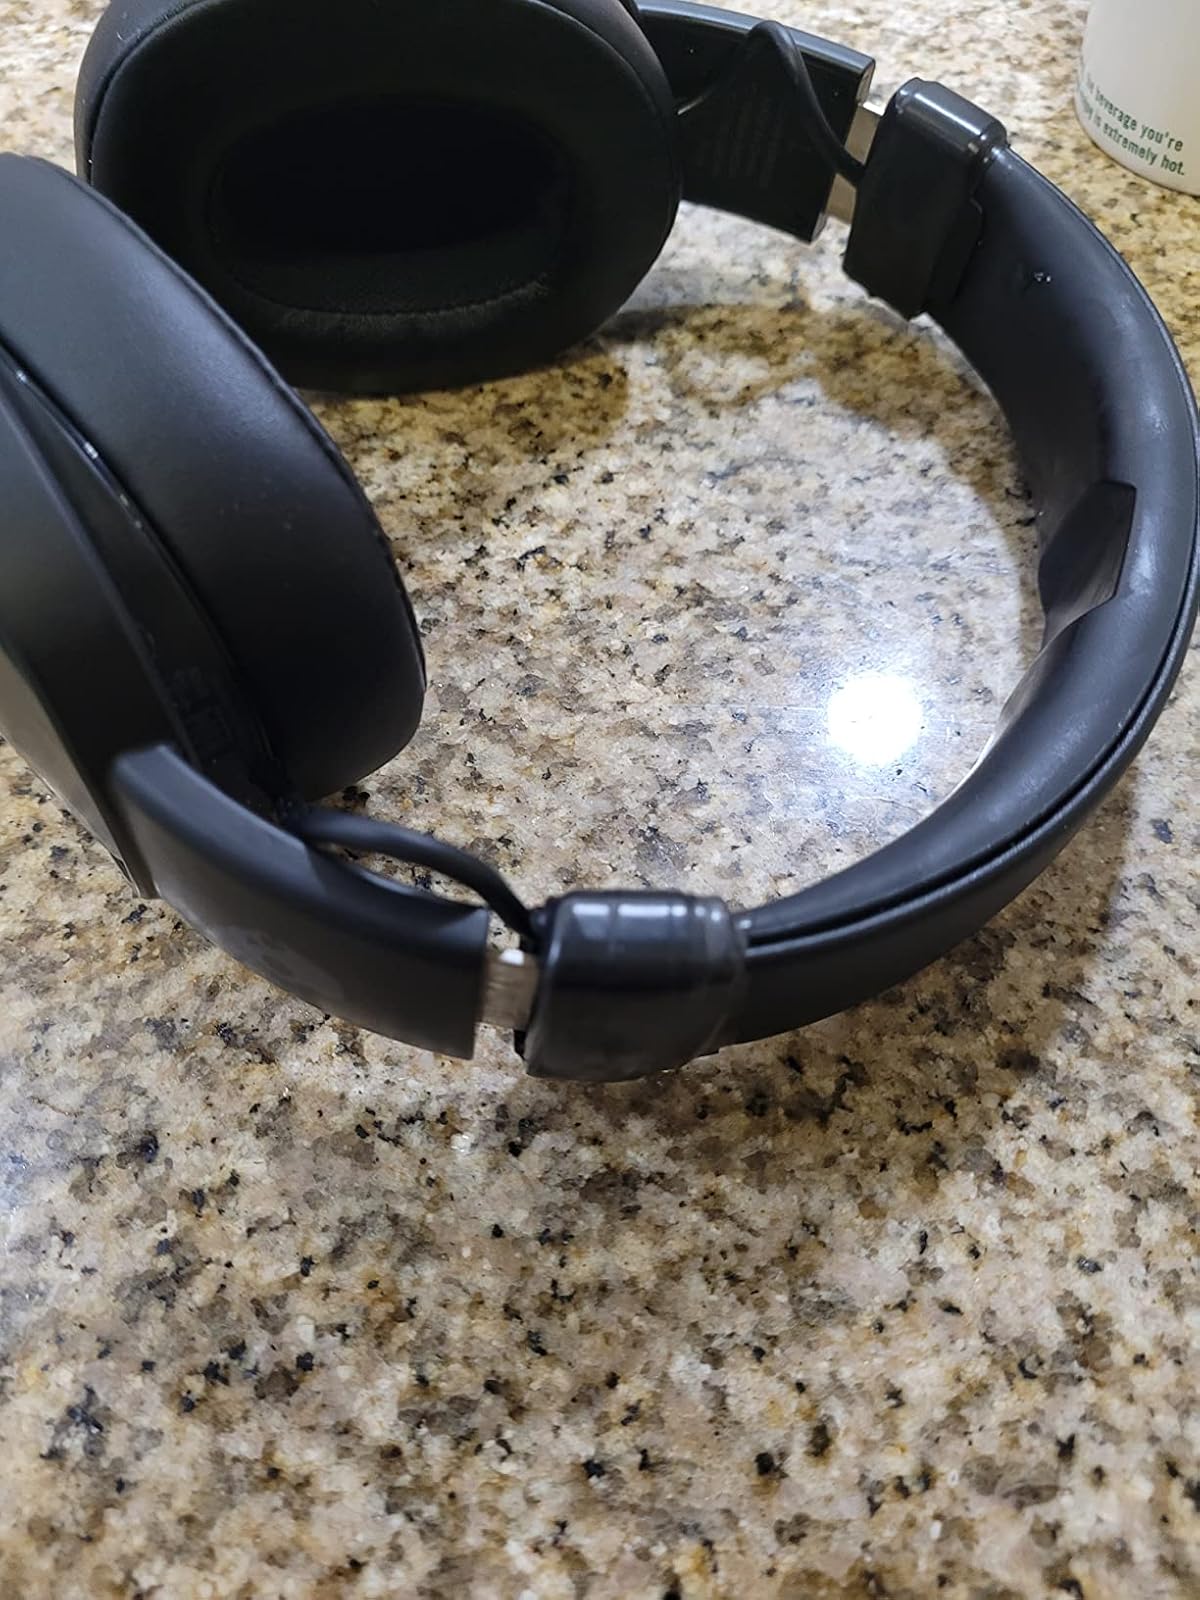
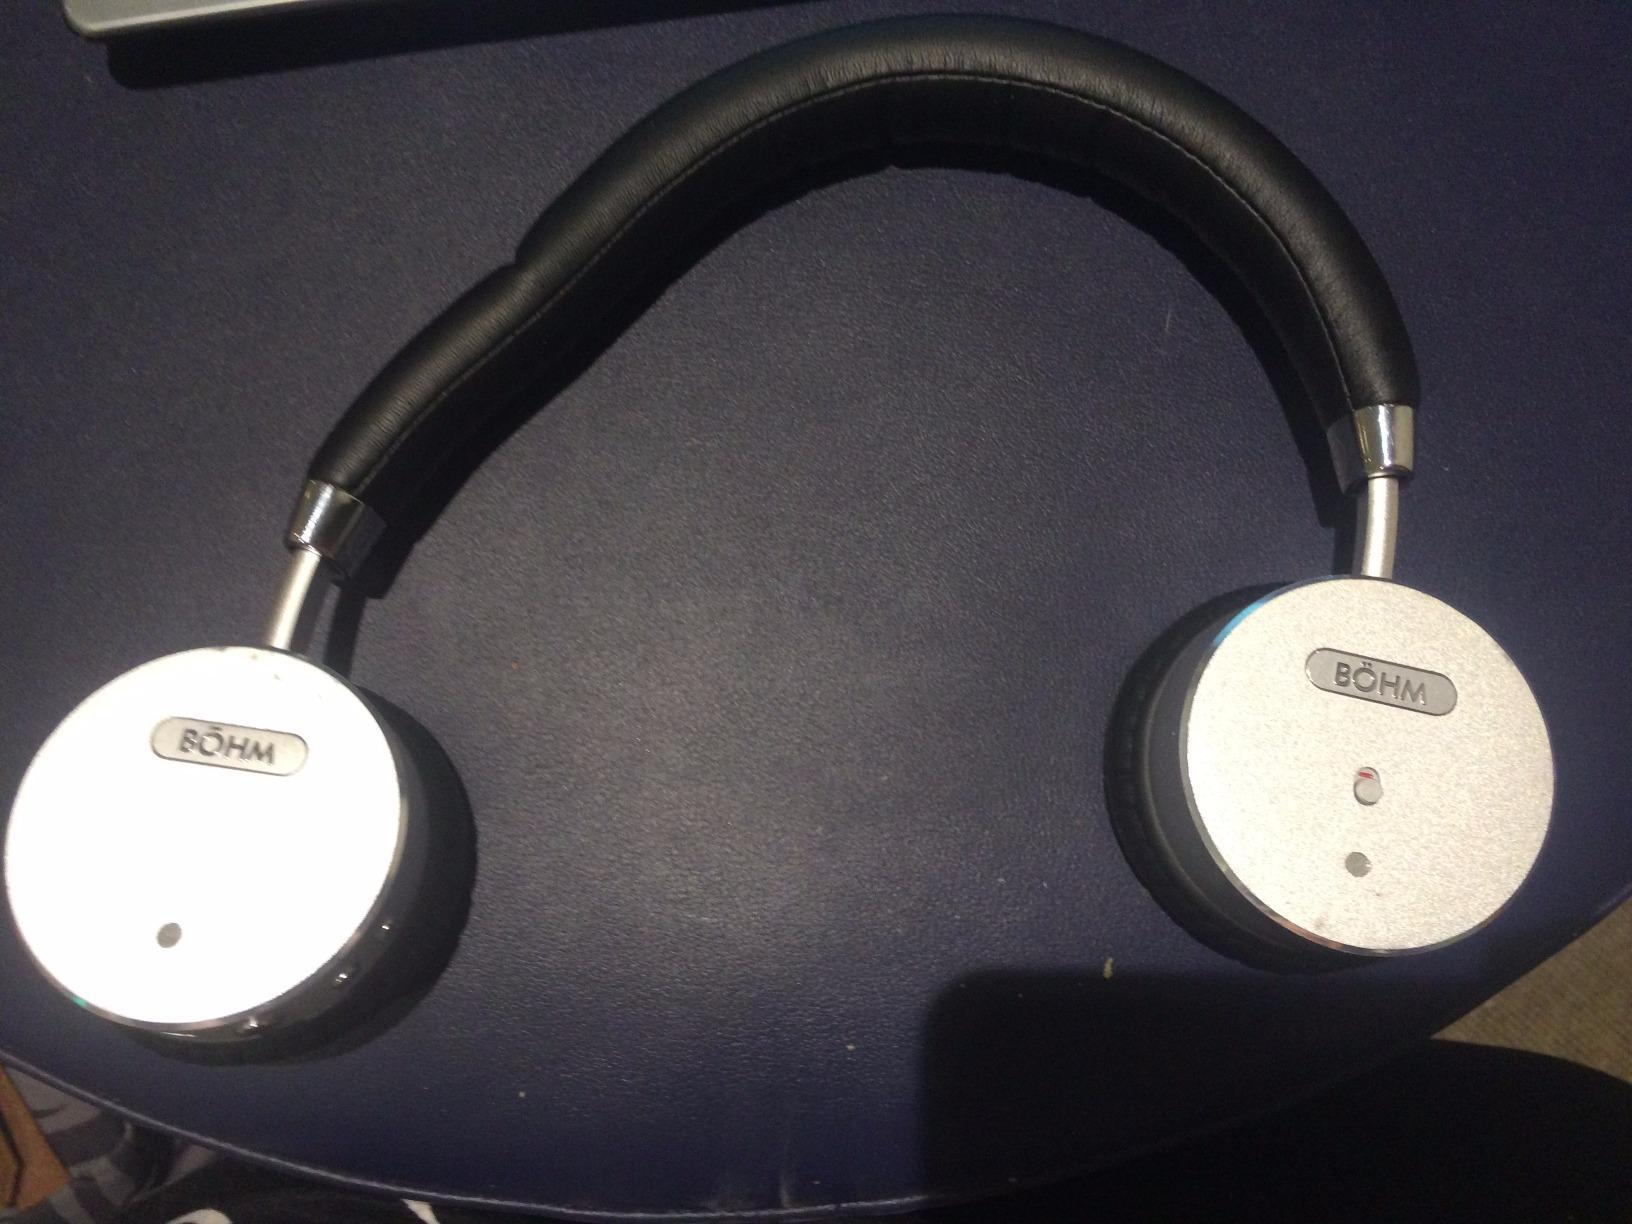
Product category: headphones
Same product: no